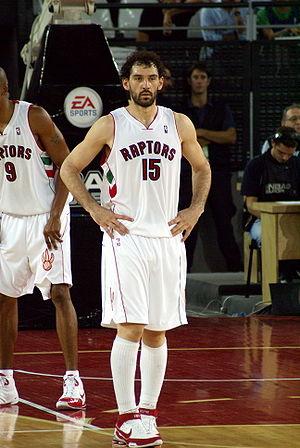
Jorge Garbajosa Chaparro, Jr. dit Jorge Garbajosa, né le 19 décembre 1977 à Madrid, est un joueur espagnol de basket-ball. Il évolue au poste d'ailier avant de prendre sa retraite au mois de mai 2012.